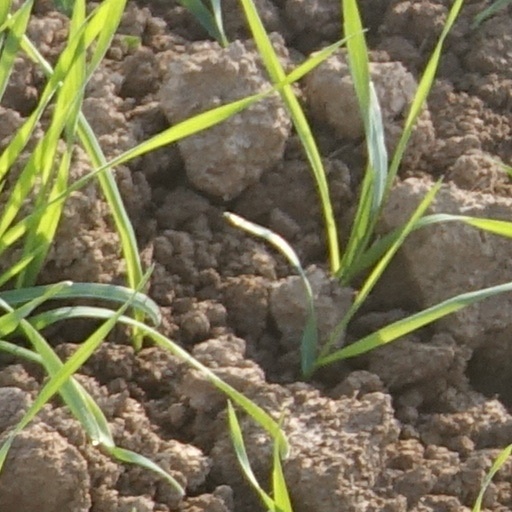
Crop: wheat